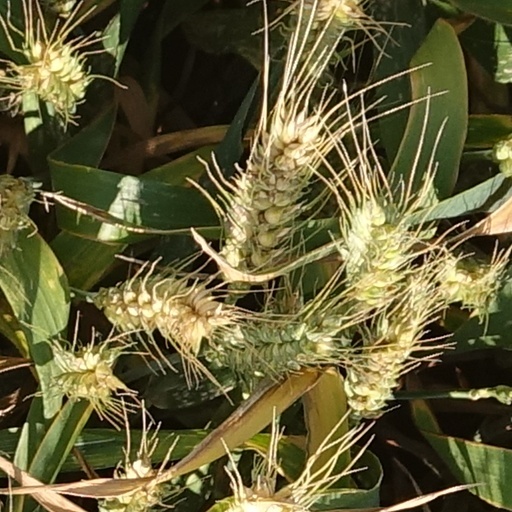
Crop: wheat